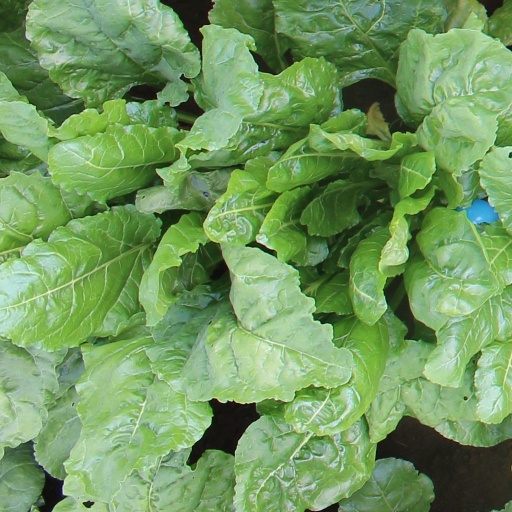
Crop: sugar beet